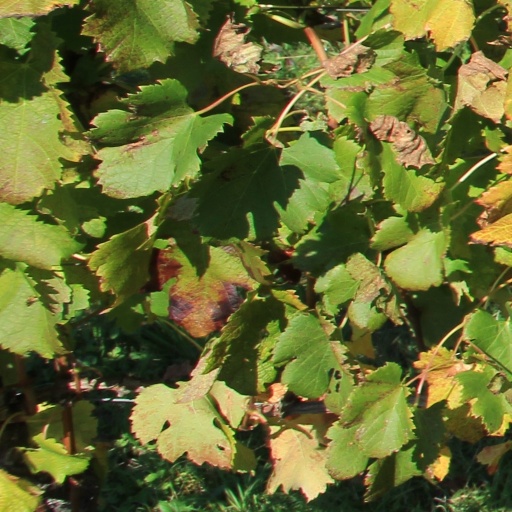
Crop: grape